Alan Kippax

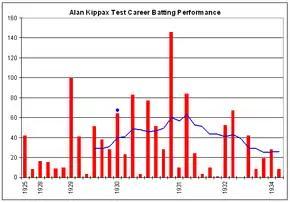
A graph of Kippax's Test batting performance.

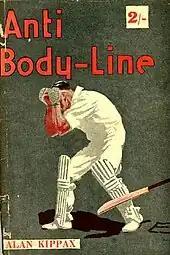
In 1933, Kippax co-authored "Anti Body-Line"

The 1930 tour of England was dominated by the emergence of Don Bradman. Kippax finished second to Bradman in the first-class averages and aggregates, scoring 1451 runs at 58.04. He hit a century in each innings of the match with Sussex. In the Tests, Kippax passed fifty four times in seven innings, without going on to a hundred. He shared two big partnerships with Bradman: 192 in the second Test at Lord's and 229 in the third Test at Leeds. However, "Wisden" rated his 64 not out on a wet wicket in the first Test at Nottingham as his best effort and summarised his tour thus: